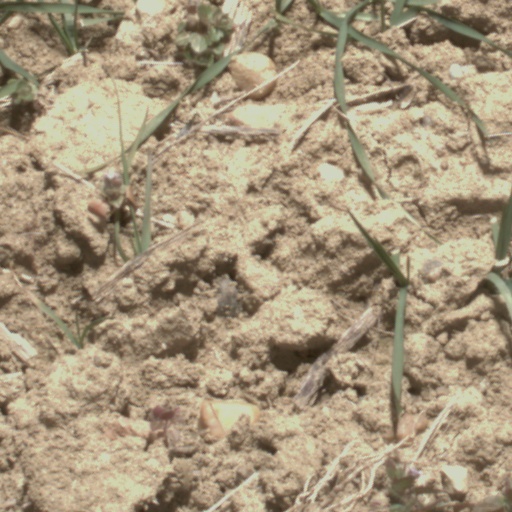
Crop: wheat